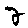
Label: 2